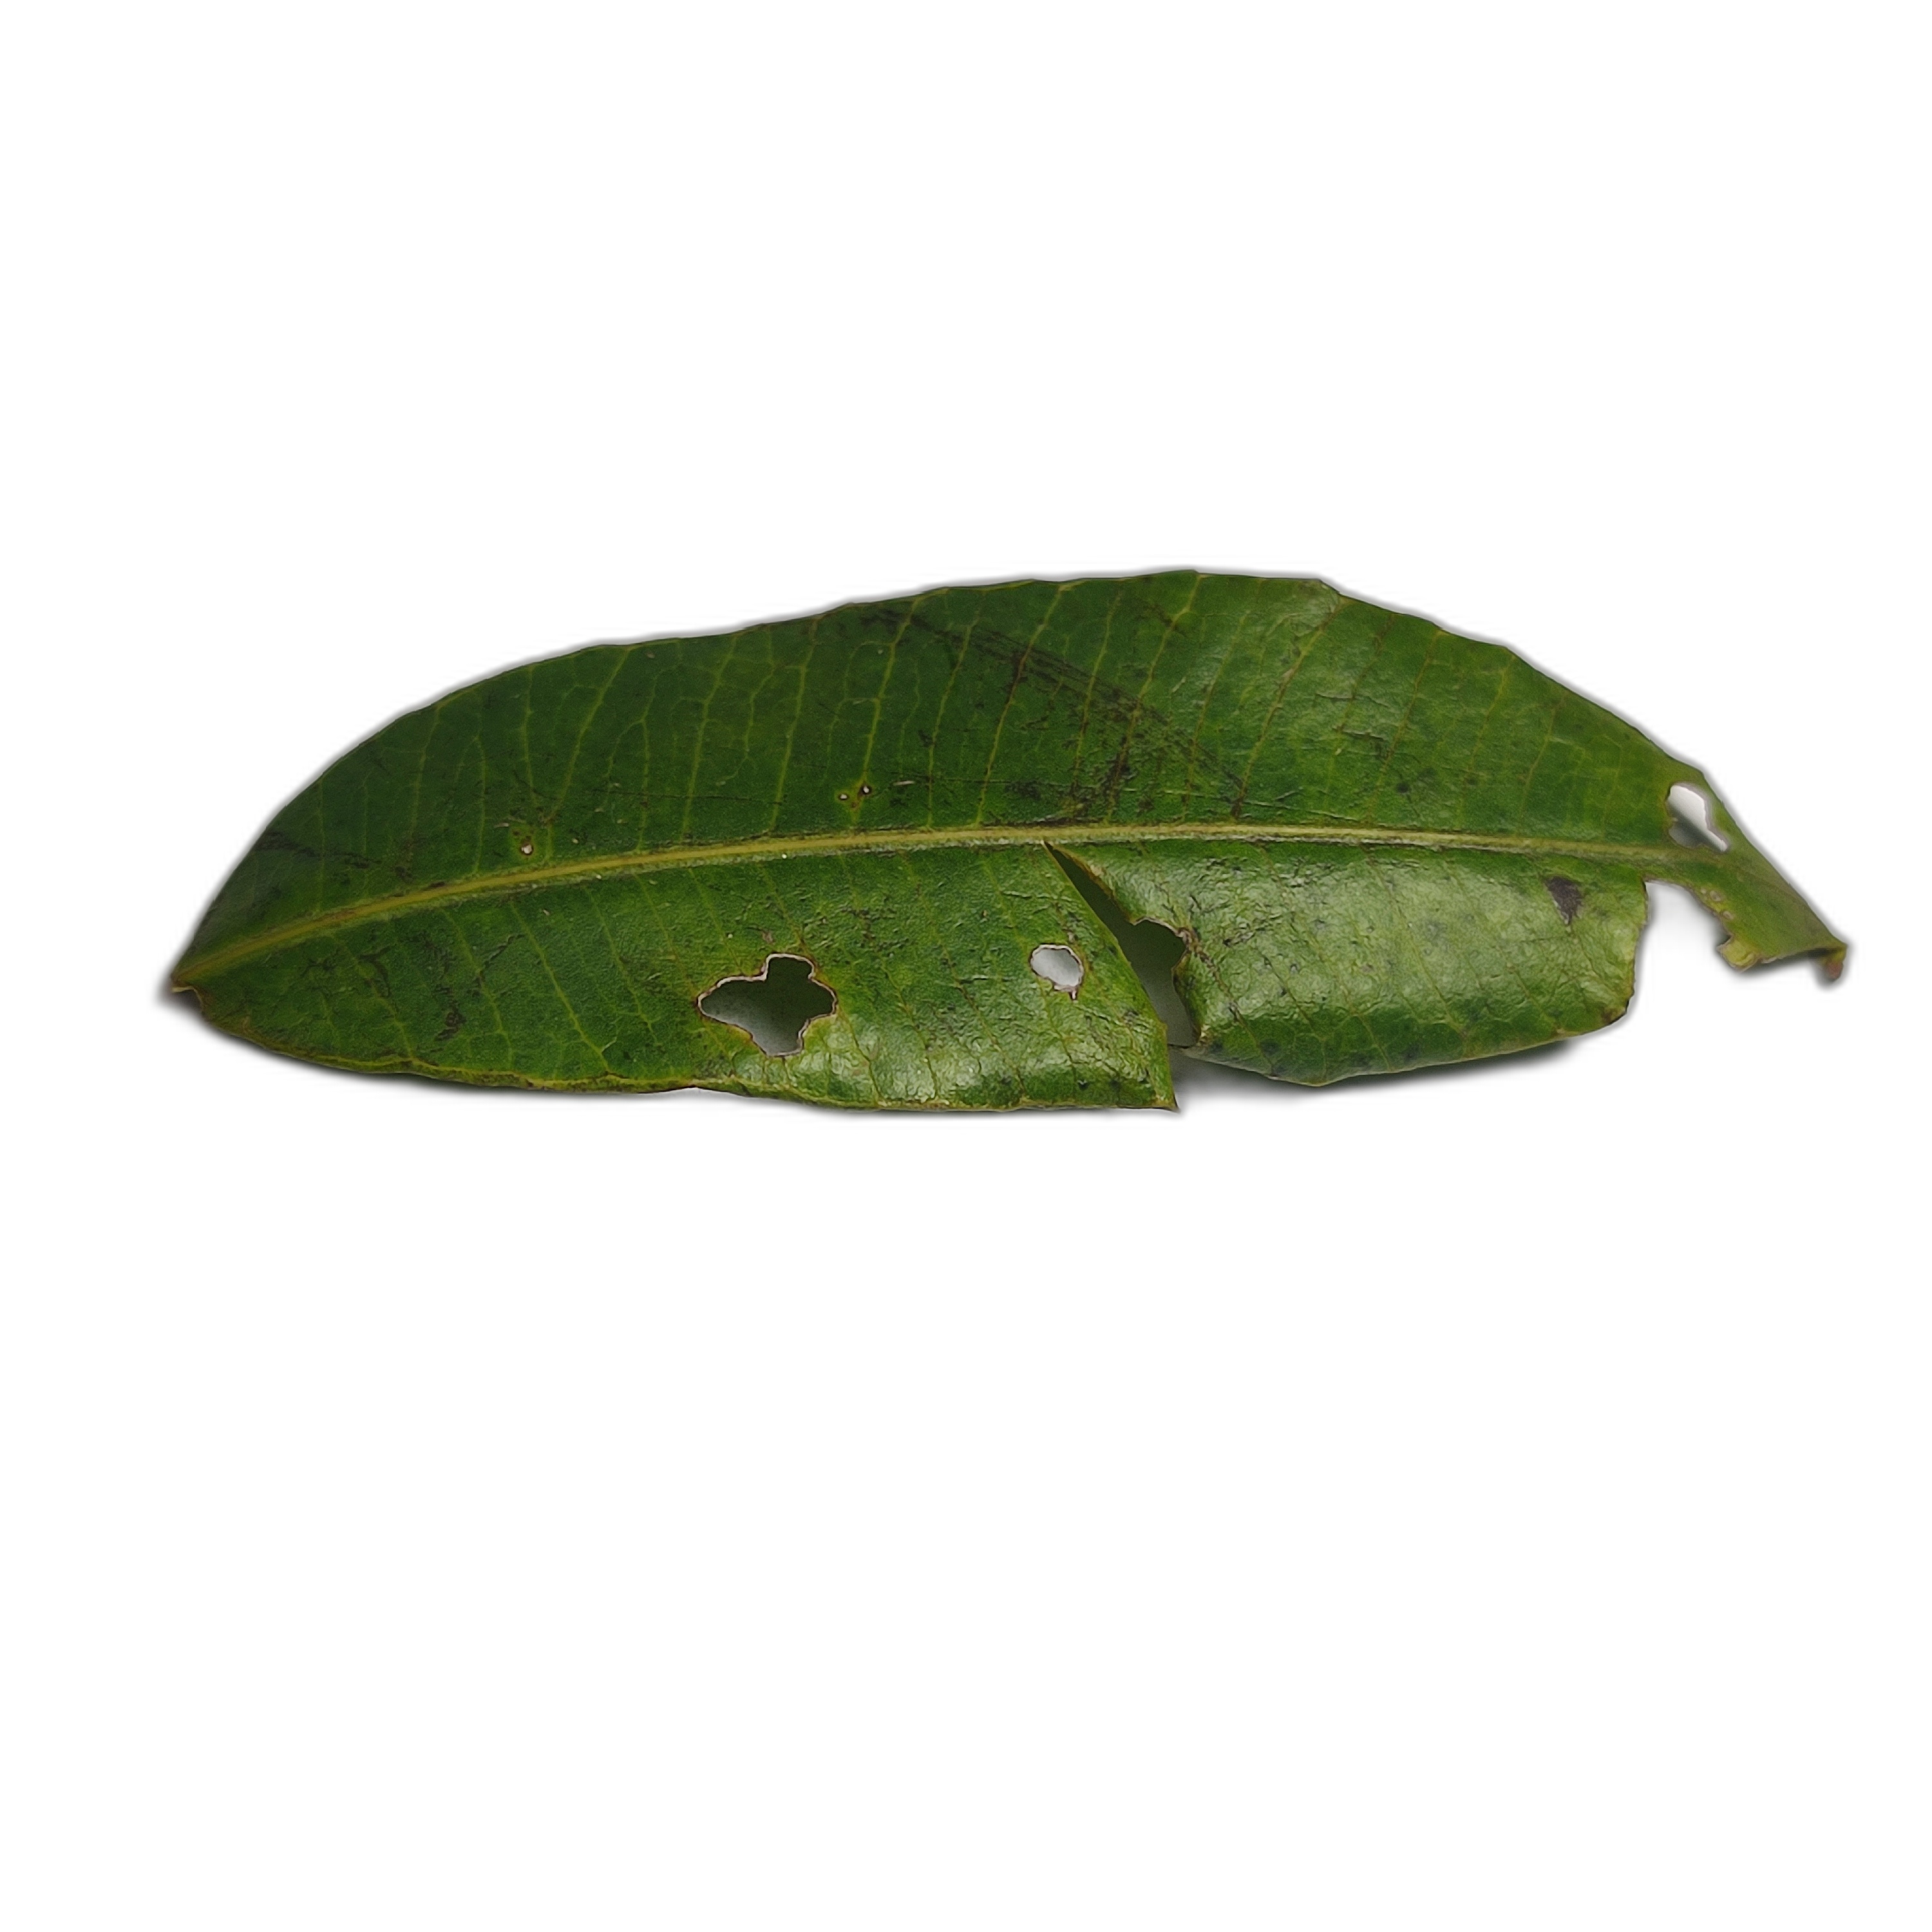
Label: not_healthy